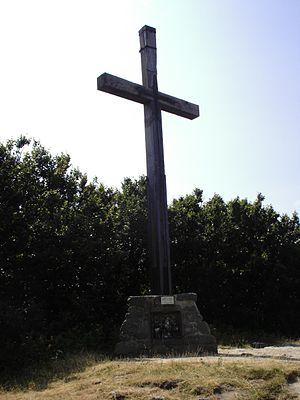
Le mont Falterona est une montagne des Apennins, lieu d'excursion qui, au même titre que le proche mont Falco, est un des lieux les plus intéressants du Casentino.